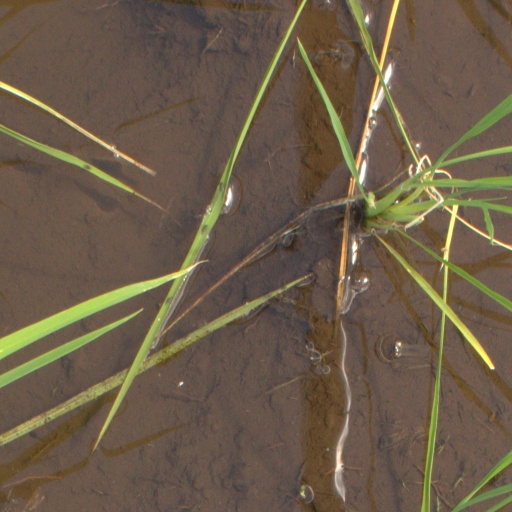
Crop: rice